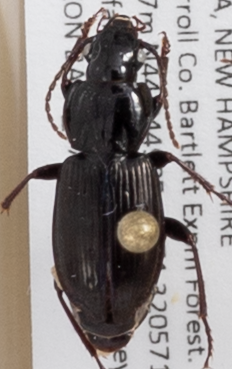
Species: Pterostichus pensylvanicus
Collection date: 2019-06-26
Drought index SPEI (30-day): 0.362
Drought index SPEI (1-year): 1.22
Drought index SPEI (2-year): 0.998